Q-system (genetics)

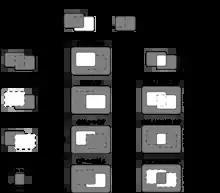
Intersectional expression patterns possible using GAL4 and QF binary expression systems.

A variety of expression patterns may be achieved by combination of the three binary expression systems and the FLP/FRT or other recombinases. Expression patterns may be constructed as AND, OR, NOR etc. logic gates to e.g. narrow down expression patterns of available GAL4 lines. The resulting expression pattern somewhat depends on the developmental timing of activation of the transcription factors (discussed in ).